Đại Nam Văn Hiến

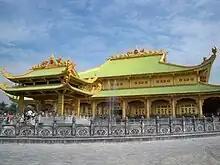
Đại Nam Văn Hiến

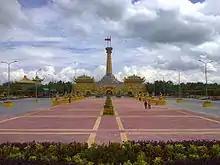
Đại Nam Văn Hiến's main square

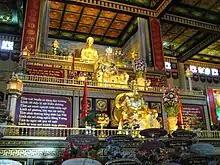
Main worship place in Đại Nam Quốc Tự, with Buddha Amitābha, Hùng Vương, and Hồ Chí Minh

Đại Nam Văn Hiến is a tourism complex in Bình Dương Province, Vietnam. Open on September 11 2008 By Huynh Uy Dung and Nguyen Phuong Hang, Dai Nam Tourist - Cultural - Historical Zone includes the first safari in Vietnam and the largest artificial sea in Southeast Asia and is expected to be the biggest park and tourist destination in the country by 2010.